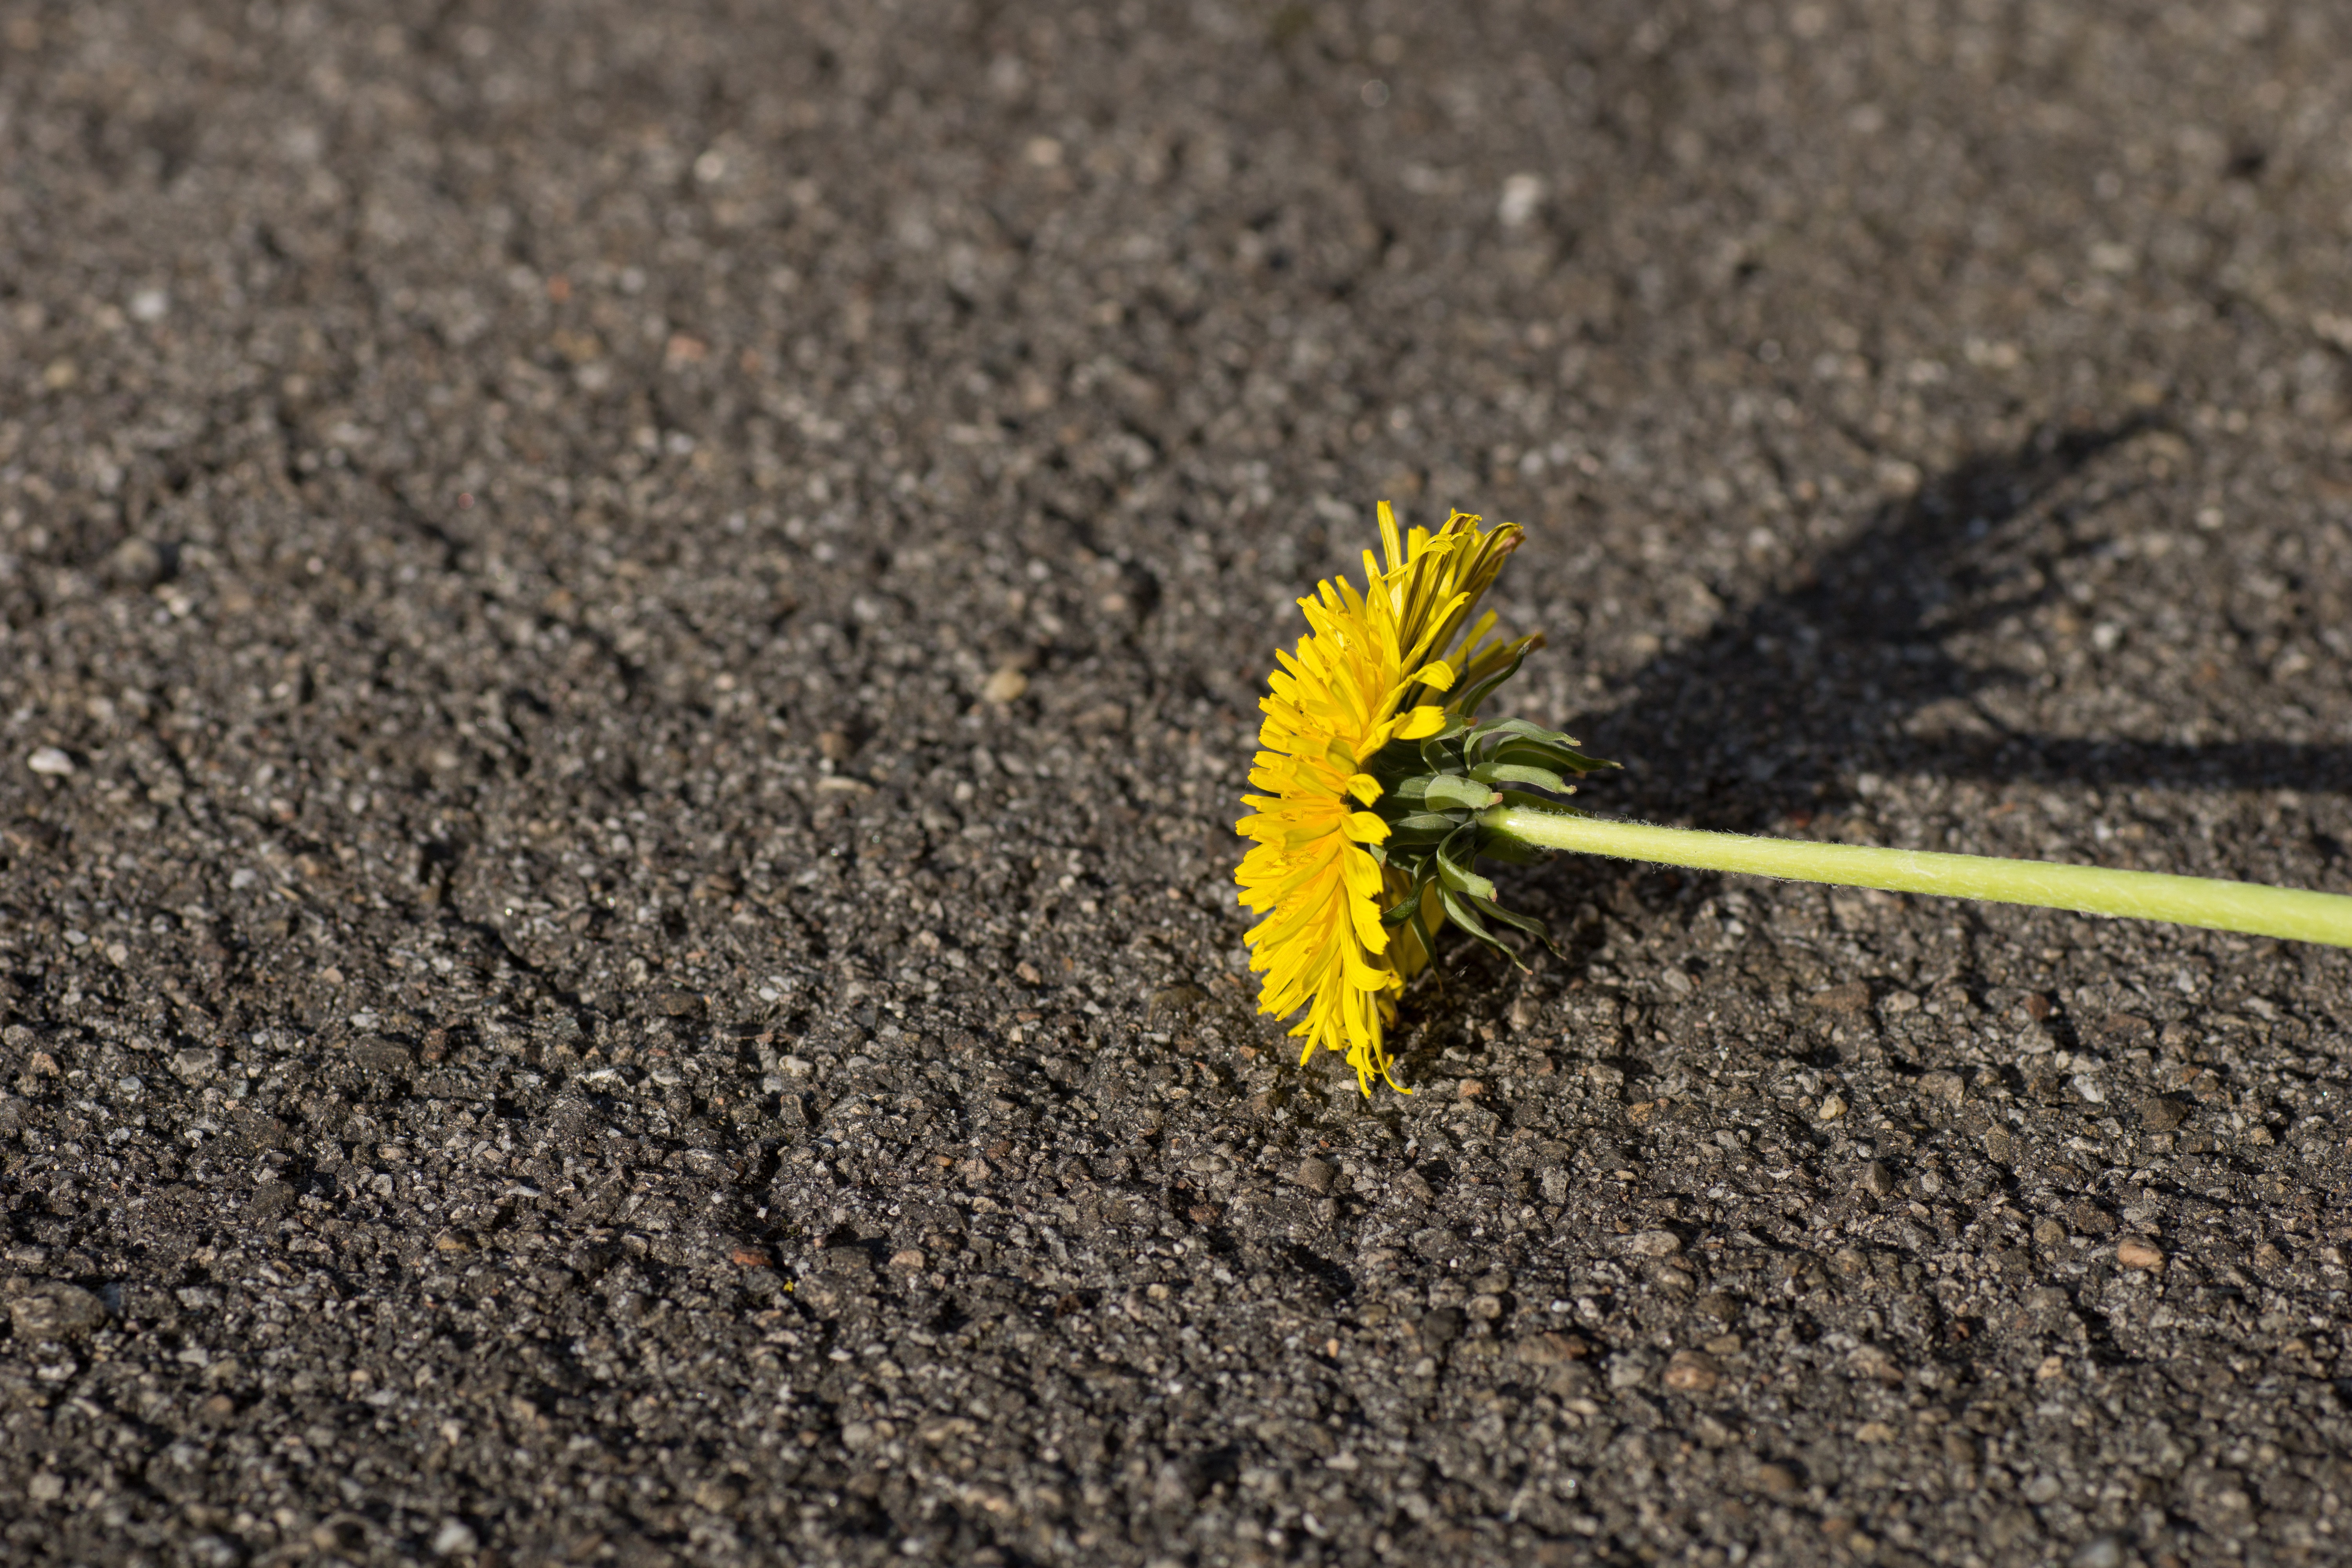
grass, sand, blossom, plant, road, field, dandelion, leaf, flower, bloom, asphalt, orange, spring, green, red, insect, macro, soil, yellow, fauna, plants, invertebrate, caterpillar, flowers, close up, macro photography, red orange, tar, moths and butterflies